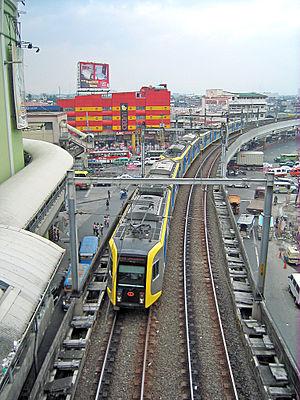
Le Manila Light Rail Transit System, ou LRT, est le principal système ferroviaire de la zone métropolitaine de Manille, aux Philippines. Il comporte deux lignes : la LRT-1, ou « ligne verte », et la LRT-2, ou « ligne bleue ». Bien qu'on parle de « Métro léger », sans doute parce que le réseau est principalement en hauteur, le système est plus semblable à un métro conventionnel. Le LRT-1 est le premier système de métro en Asie du Sud-Est, construit trois ans avant le métro de Singapour. La ligne LRT-1 doit être rattaché au Manila Metro Rail Transit System MRT-3, ou « ligne jaune », et la future ligne MRT-7 à l'horizon 2021.